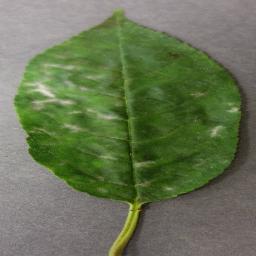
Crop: cherry
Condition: (including_sour)_powdery_mildew